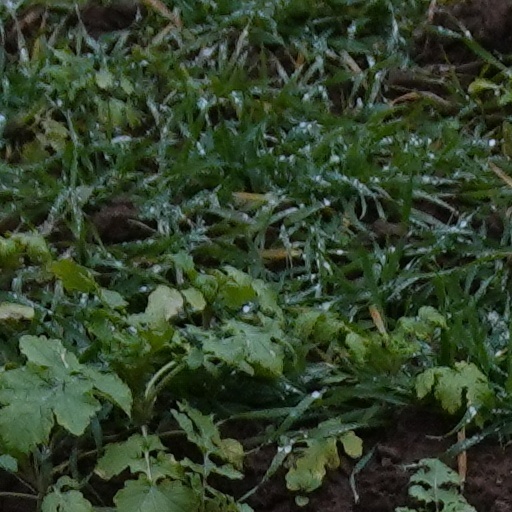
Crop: wheat